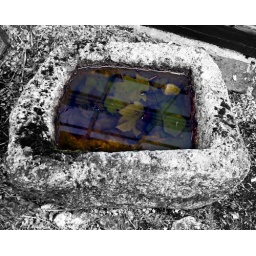
leaves in green water focal BW